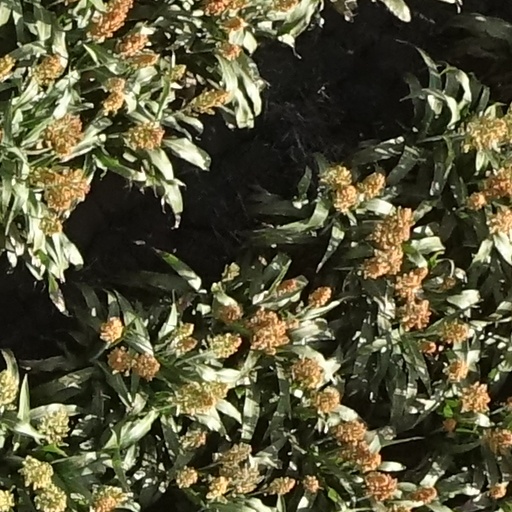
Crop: sorghum